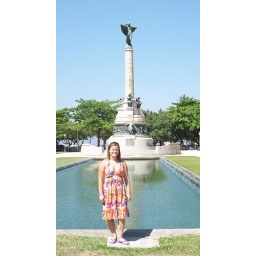
Jade in her colorful summer dress